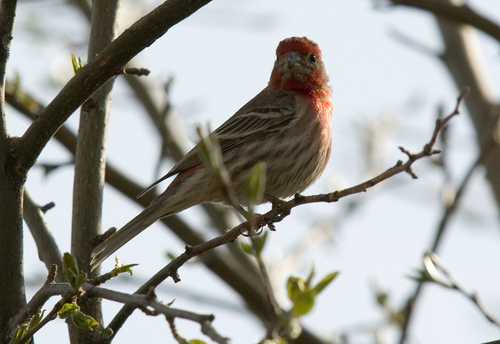
a small bird with a brown spotted side and belly, with a red head and breast.
a medium sized bird with a orange crown and a small bill that curves downwardsa small bird with a small red feather covered head and long tail feathers.
this is a brown bird with white spots on its belly and a red head and breast.
a medium sized bird with a bill that curves downwards, and black eyesthe firery color of the crown and throat of the bird is bright
this bird has a red head with the color extending to the upper breast, dark wings with light bars, and a tan and light colored splotchy belly.
this bird has wings that are black and white and has a red head
this bird has wings that are brown and has a red headbird has a rose color crown and throat, with rose on the center of it's breast, and a brown and ivory striped pattern to the rest of the body.
Species: Purple Finch